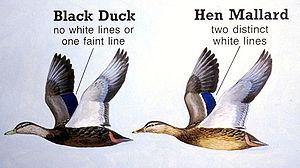
Le miroir est une barre iridescente dite spéculaire que certaines espèces d'oiseaux comme les anatidés du genre Anas ou les perroquets du genre Amazona possèdent dessinées sur les plumes des ailes. Le miroir peut ne pas être de la même couleur sur les deux faces des ailes. Ces barres peuvent servir à l'identification de l'espèce.